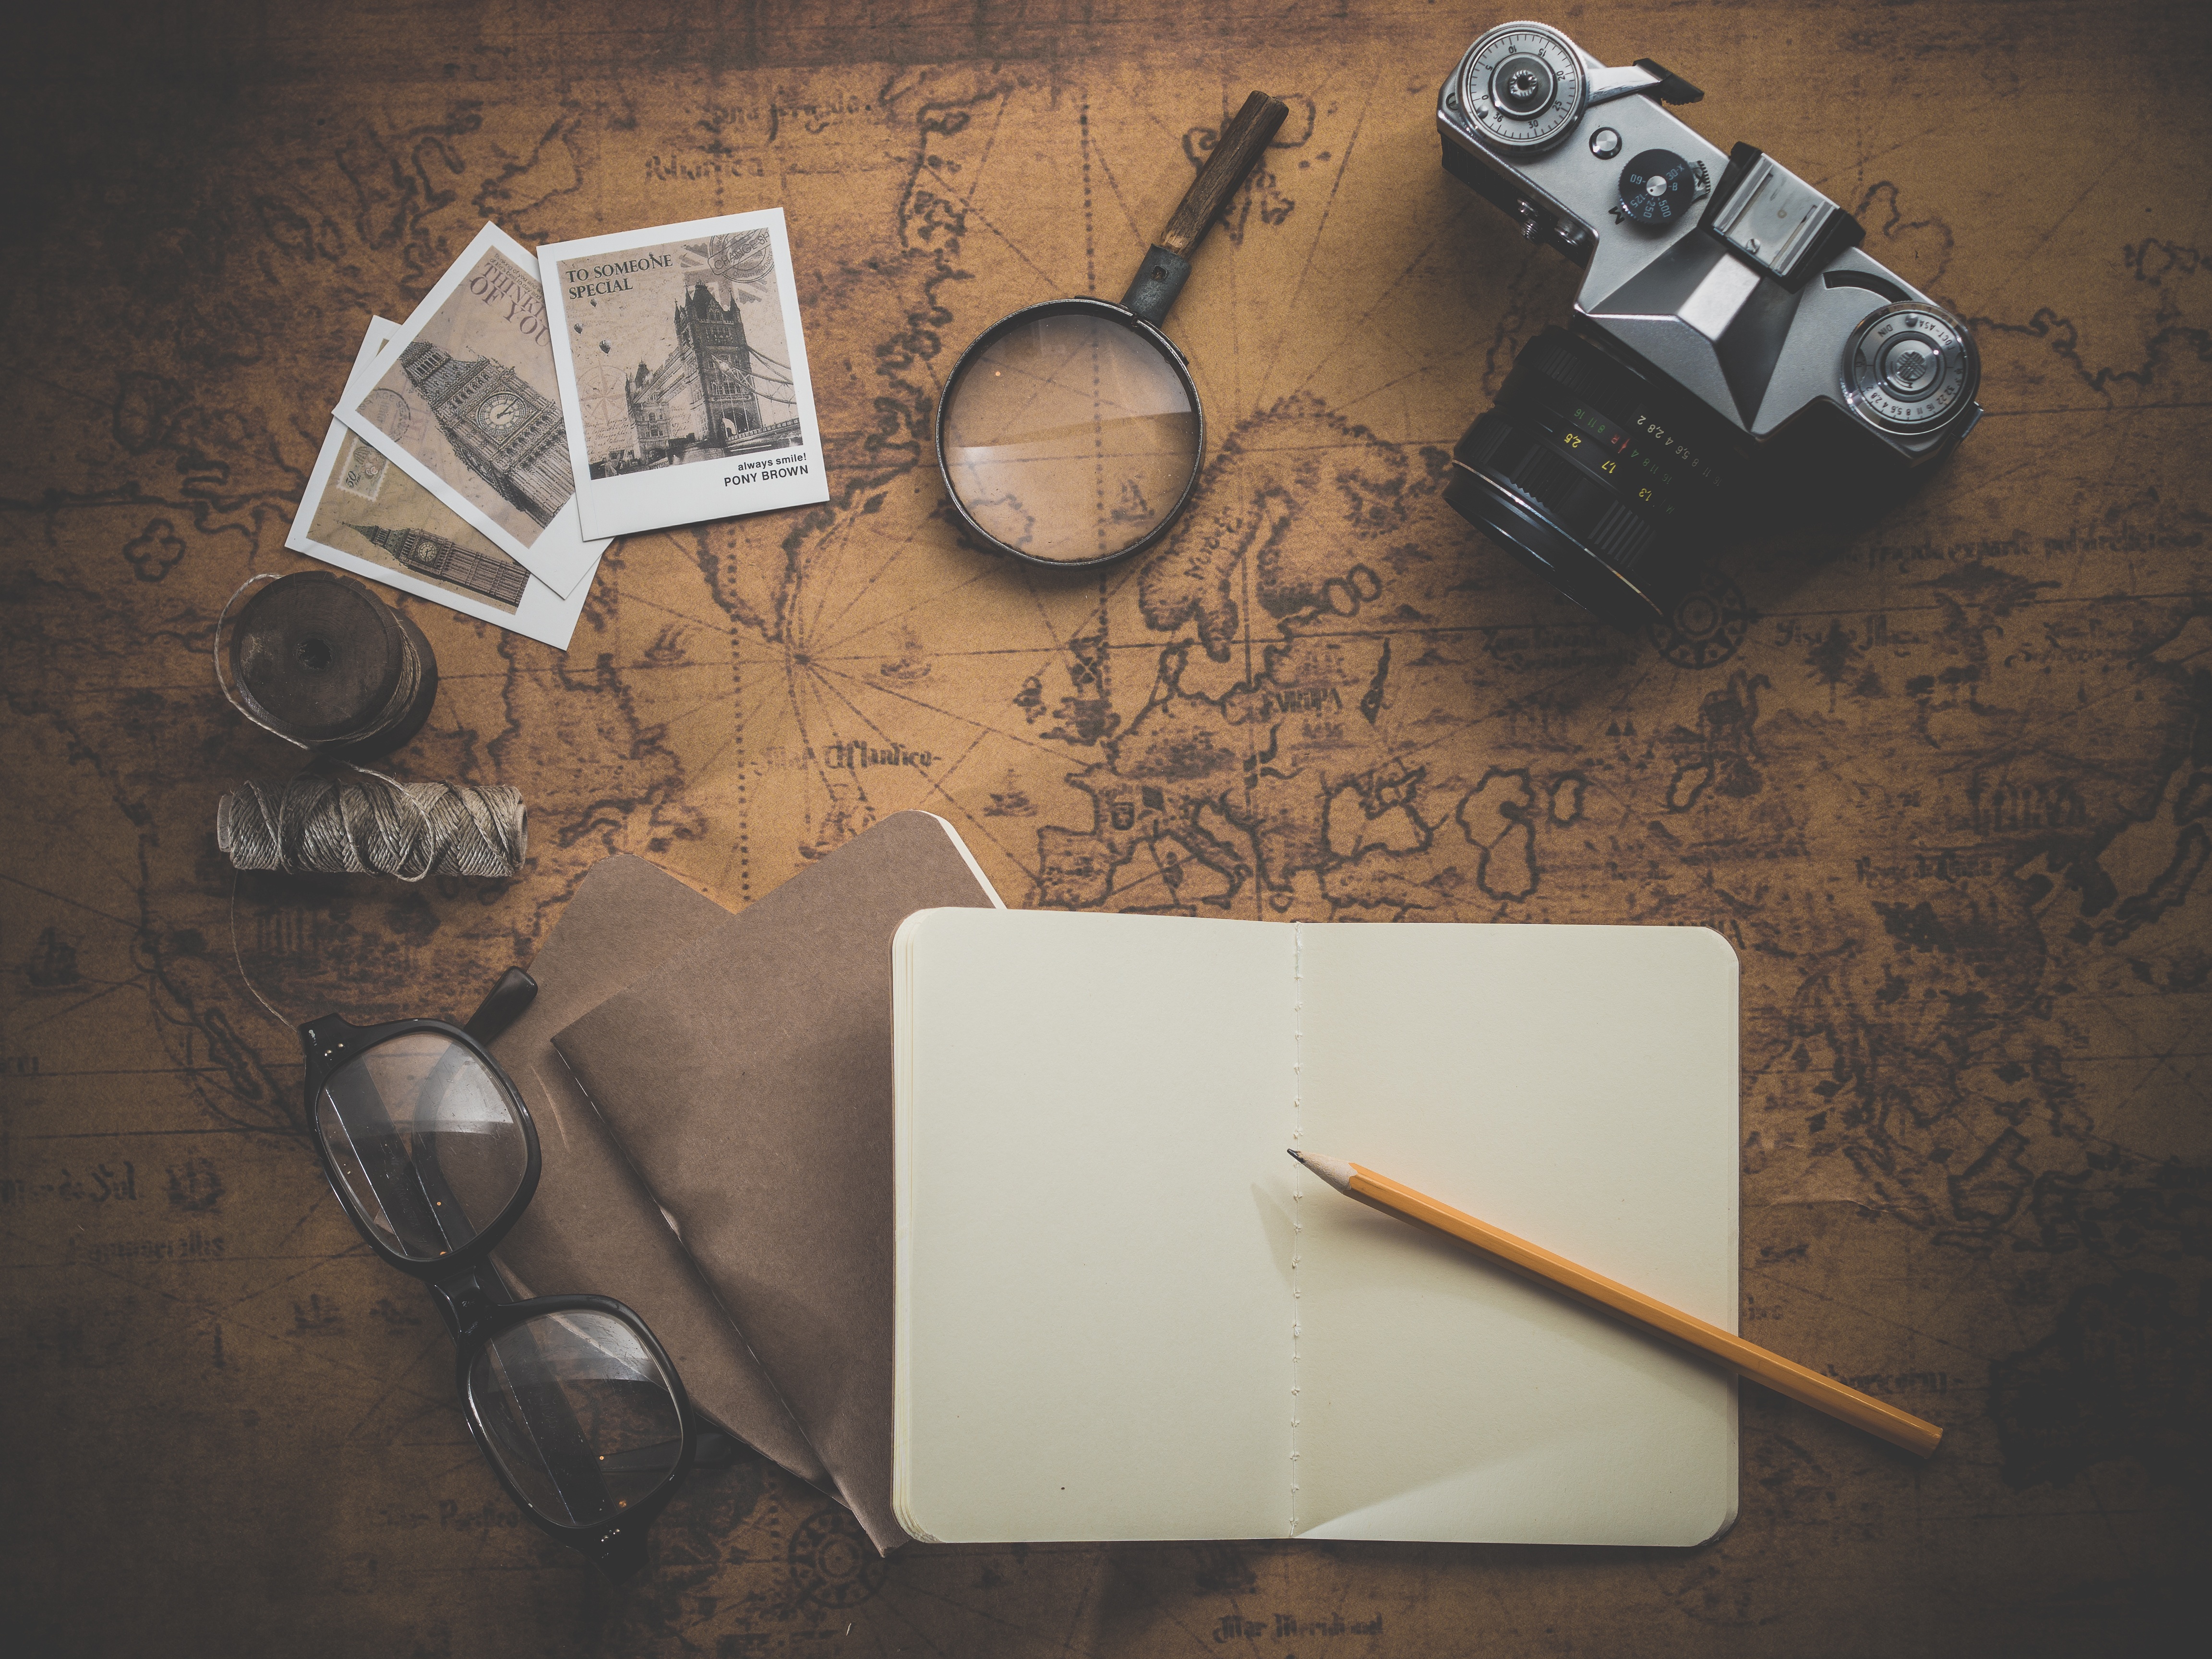
desk, notebook, watch, table, book, wood, white, camera, vintage, antique, retro, number, view, pen, old, wall, photo, vacation, travel, notepad, europe, journey, color, desktop, holiday, traveler, business, closeup, tourism, trip, paper, page, map, world, note, painting, write, wallet, blank, art, sketch, drawing, illustration, design, glasses, wooden, details, concept, style, image, planning, classic, shape, photocamera